Plurale tantum

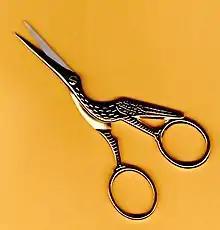
Even a single item is called "scissors" (the singular form "scissor" is sometimes used in India).

A) is a noun that appears only in the plural form and does not have a singular variant for referring to a single object. In a less strict usage of the term, it can also refer to nouns whose singular form is rarely used.